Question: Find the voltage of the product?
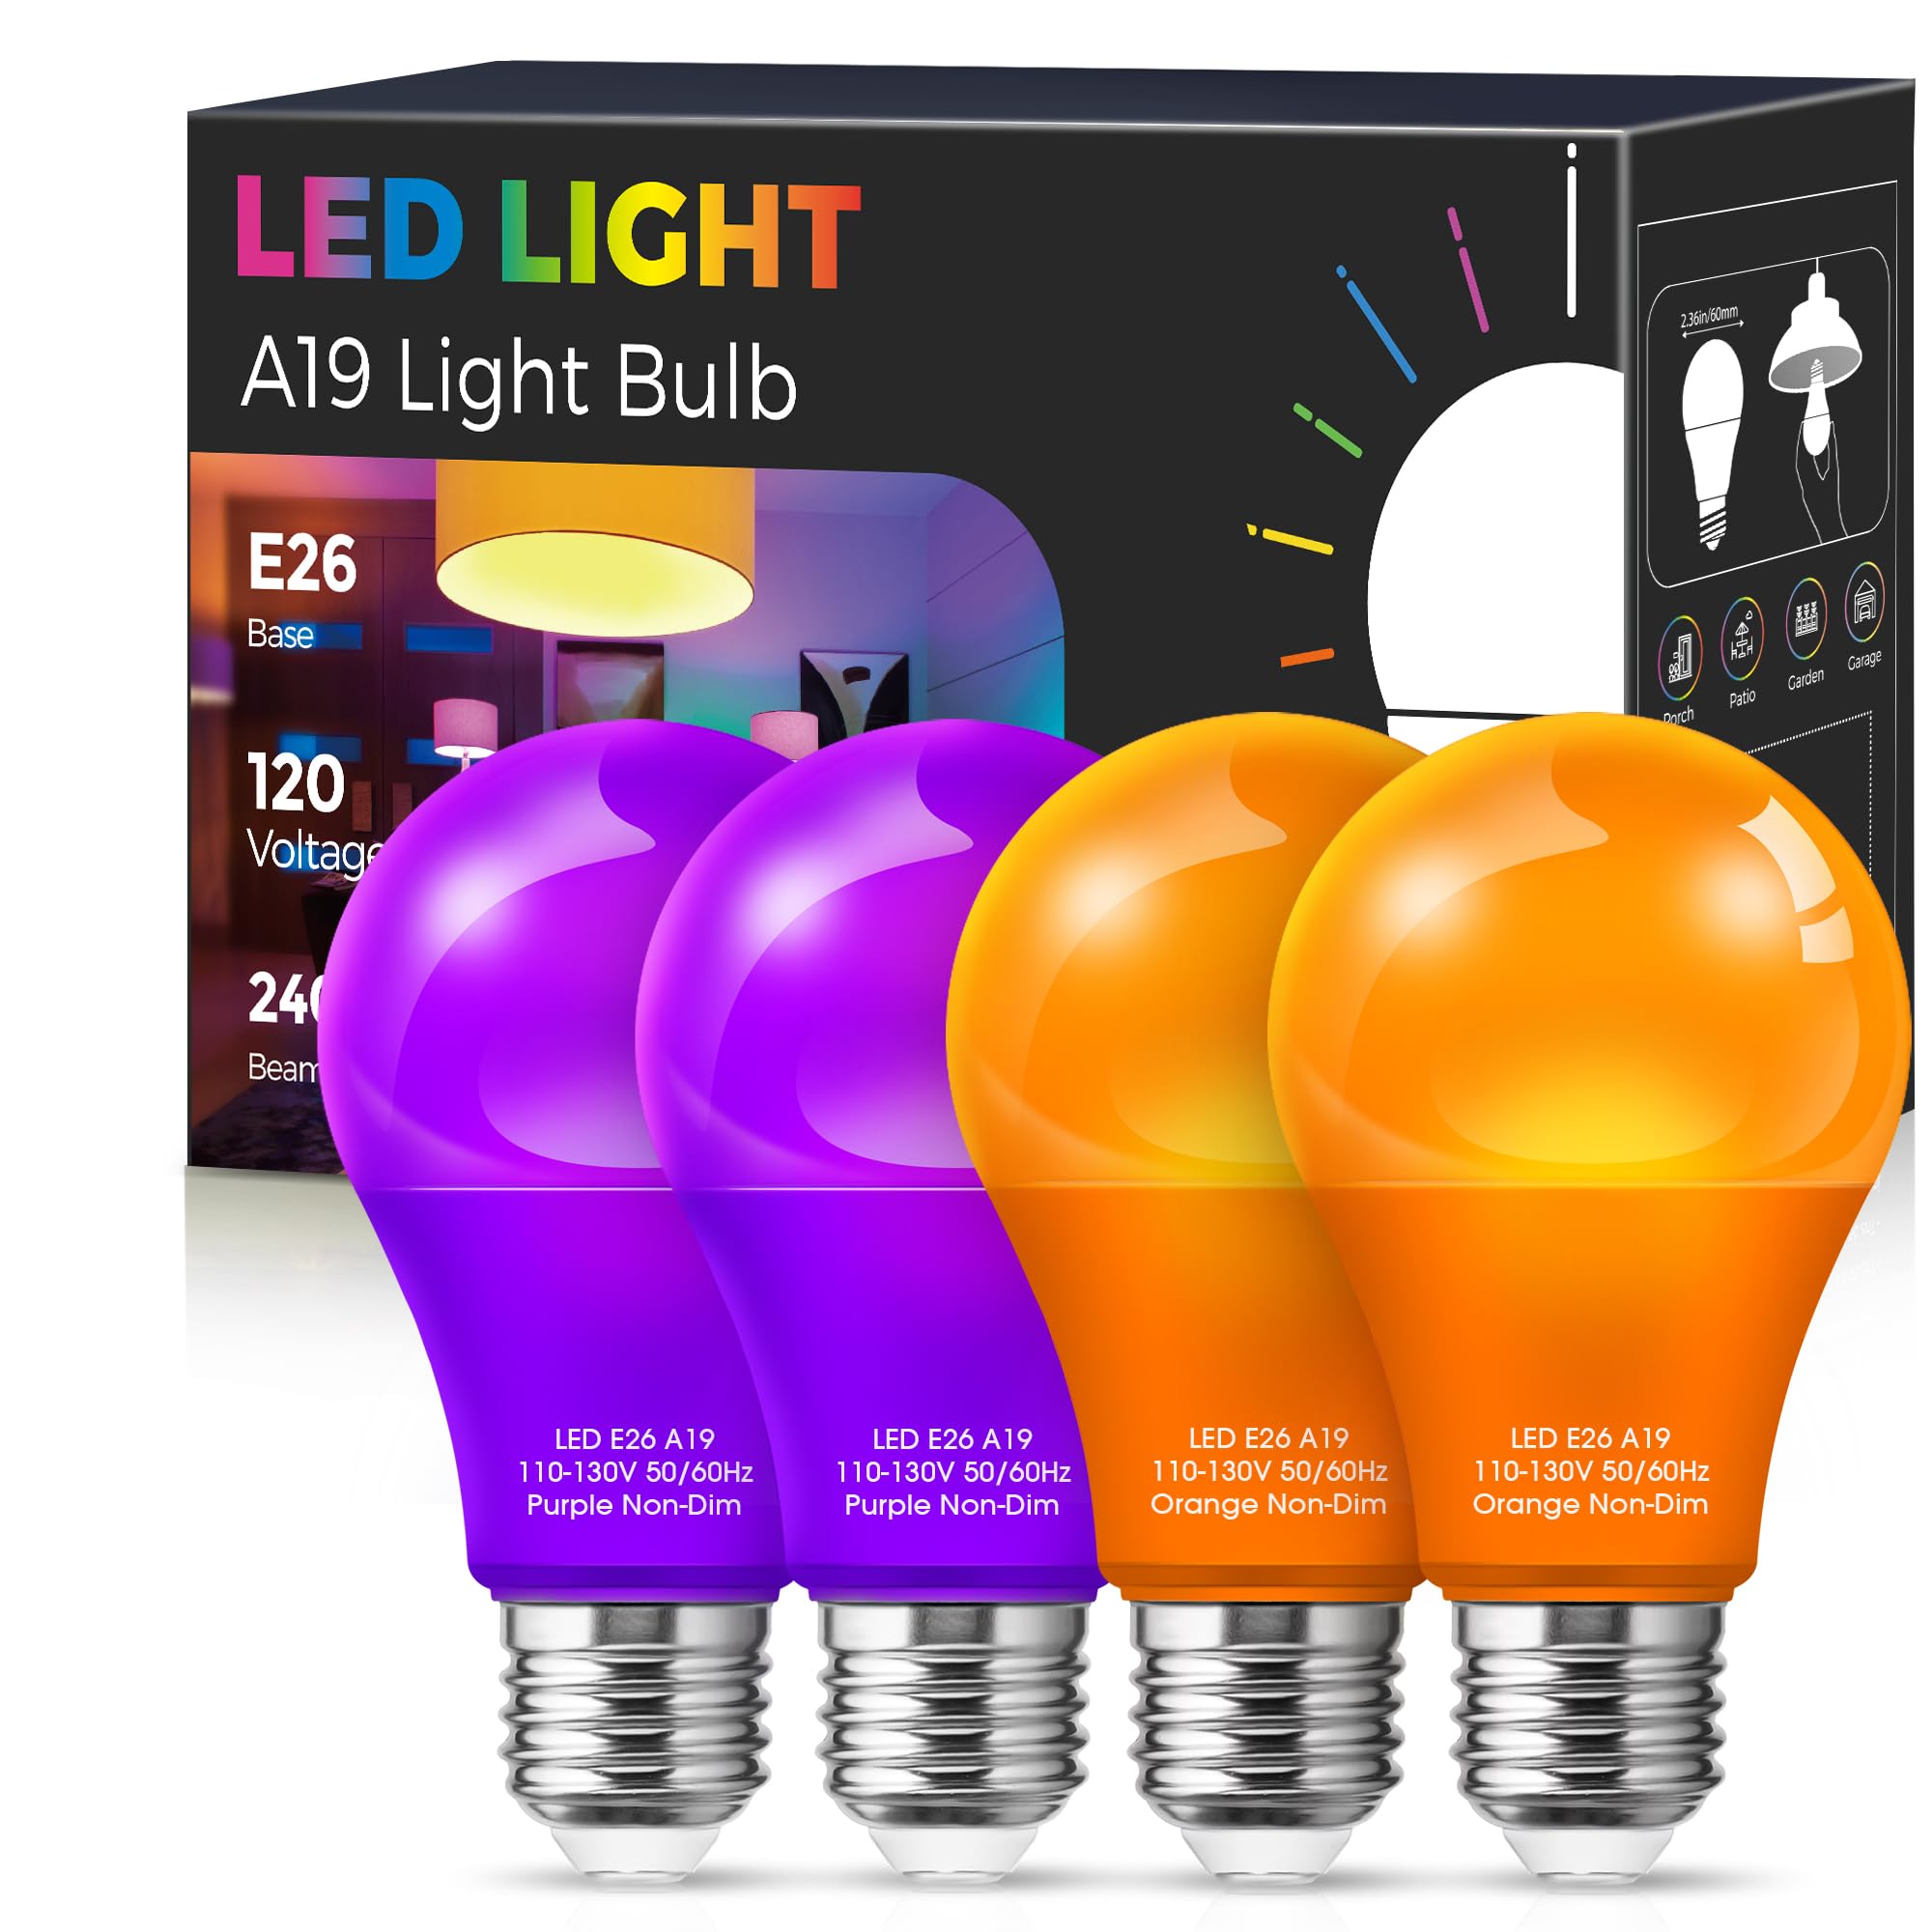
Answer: [110.0, 130.0] volt